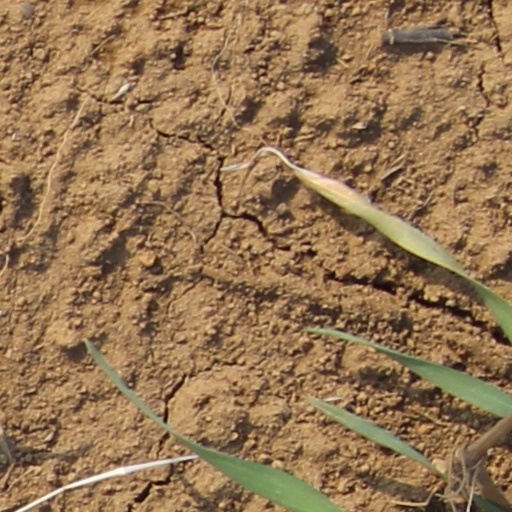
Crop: wheat